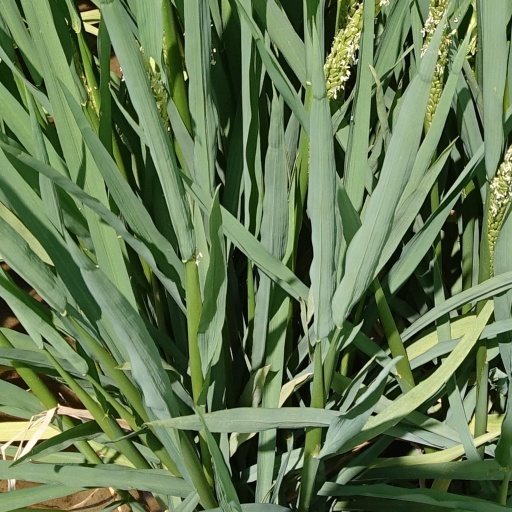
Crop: rice